Wine Ark

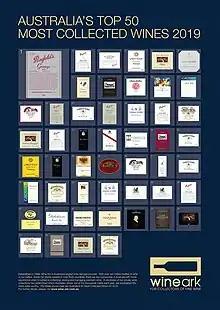

Wine Ark is an Australian wine storage provider. Established in 1999, Wine Ark stores over two million bottles of wine in 16 cellars across Australia, for clients in over 30 countries.